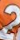
Number: 2